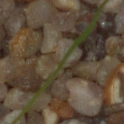
Label: loose_silkybent